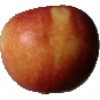
Label: braeburn_apple